List of ports in Mozambique

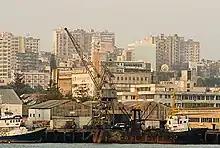
Maputo Harbour in 2006

This list of Ports and harbours in Mozambique details the ports, harbours around the coast of Mozambique.